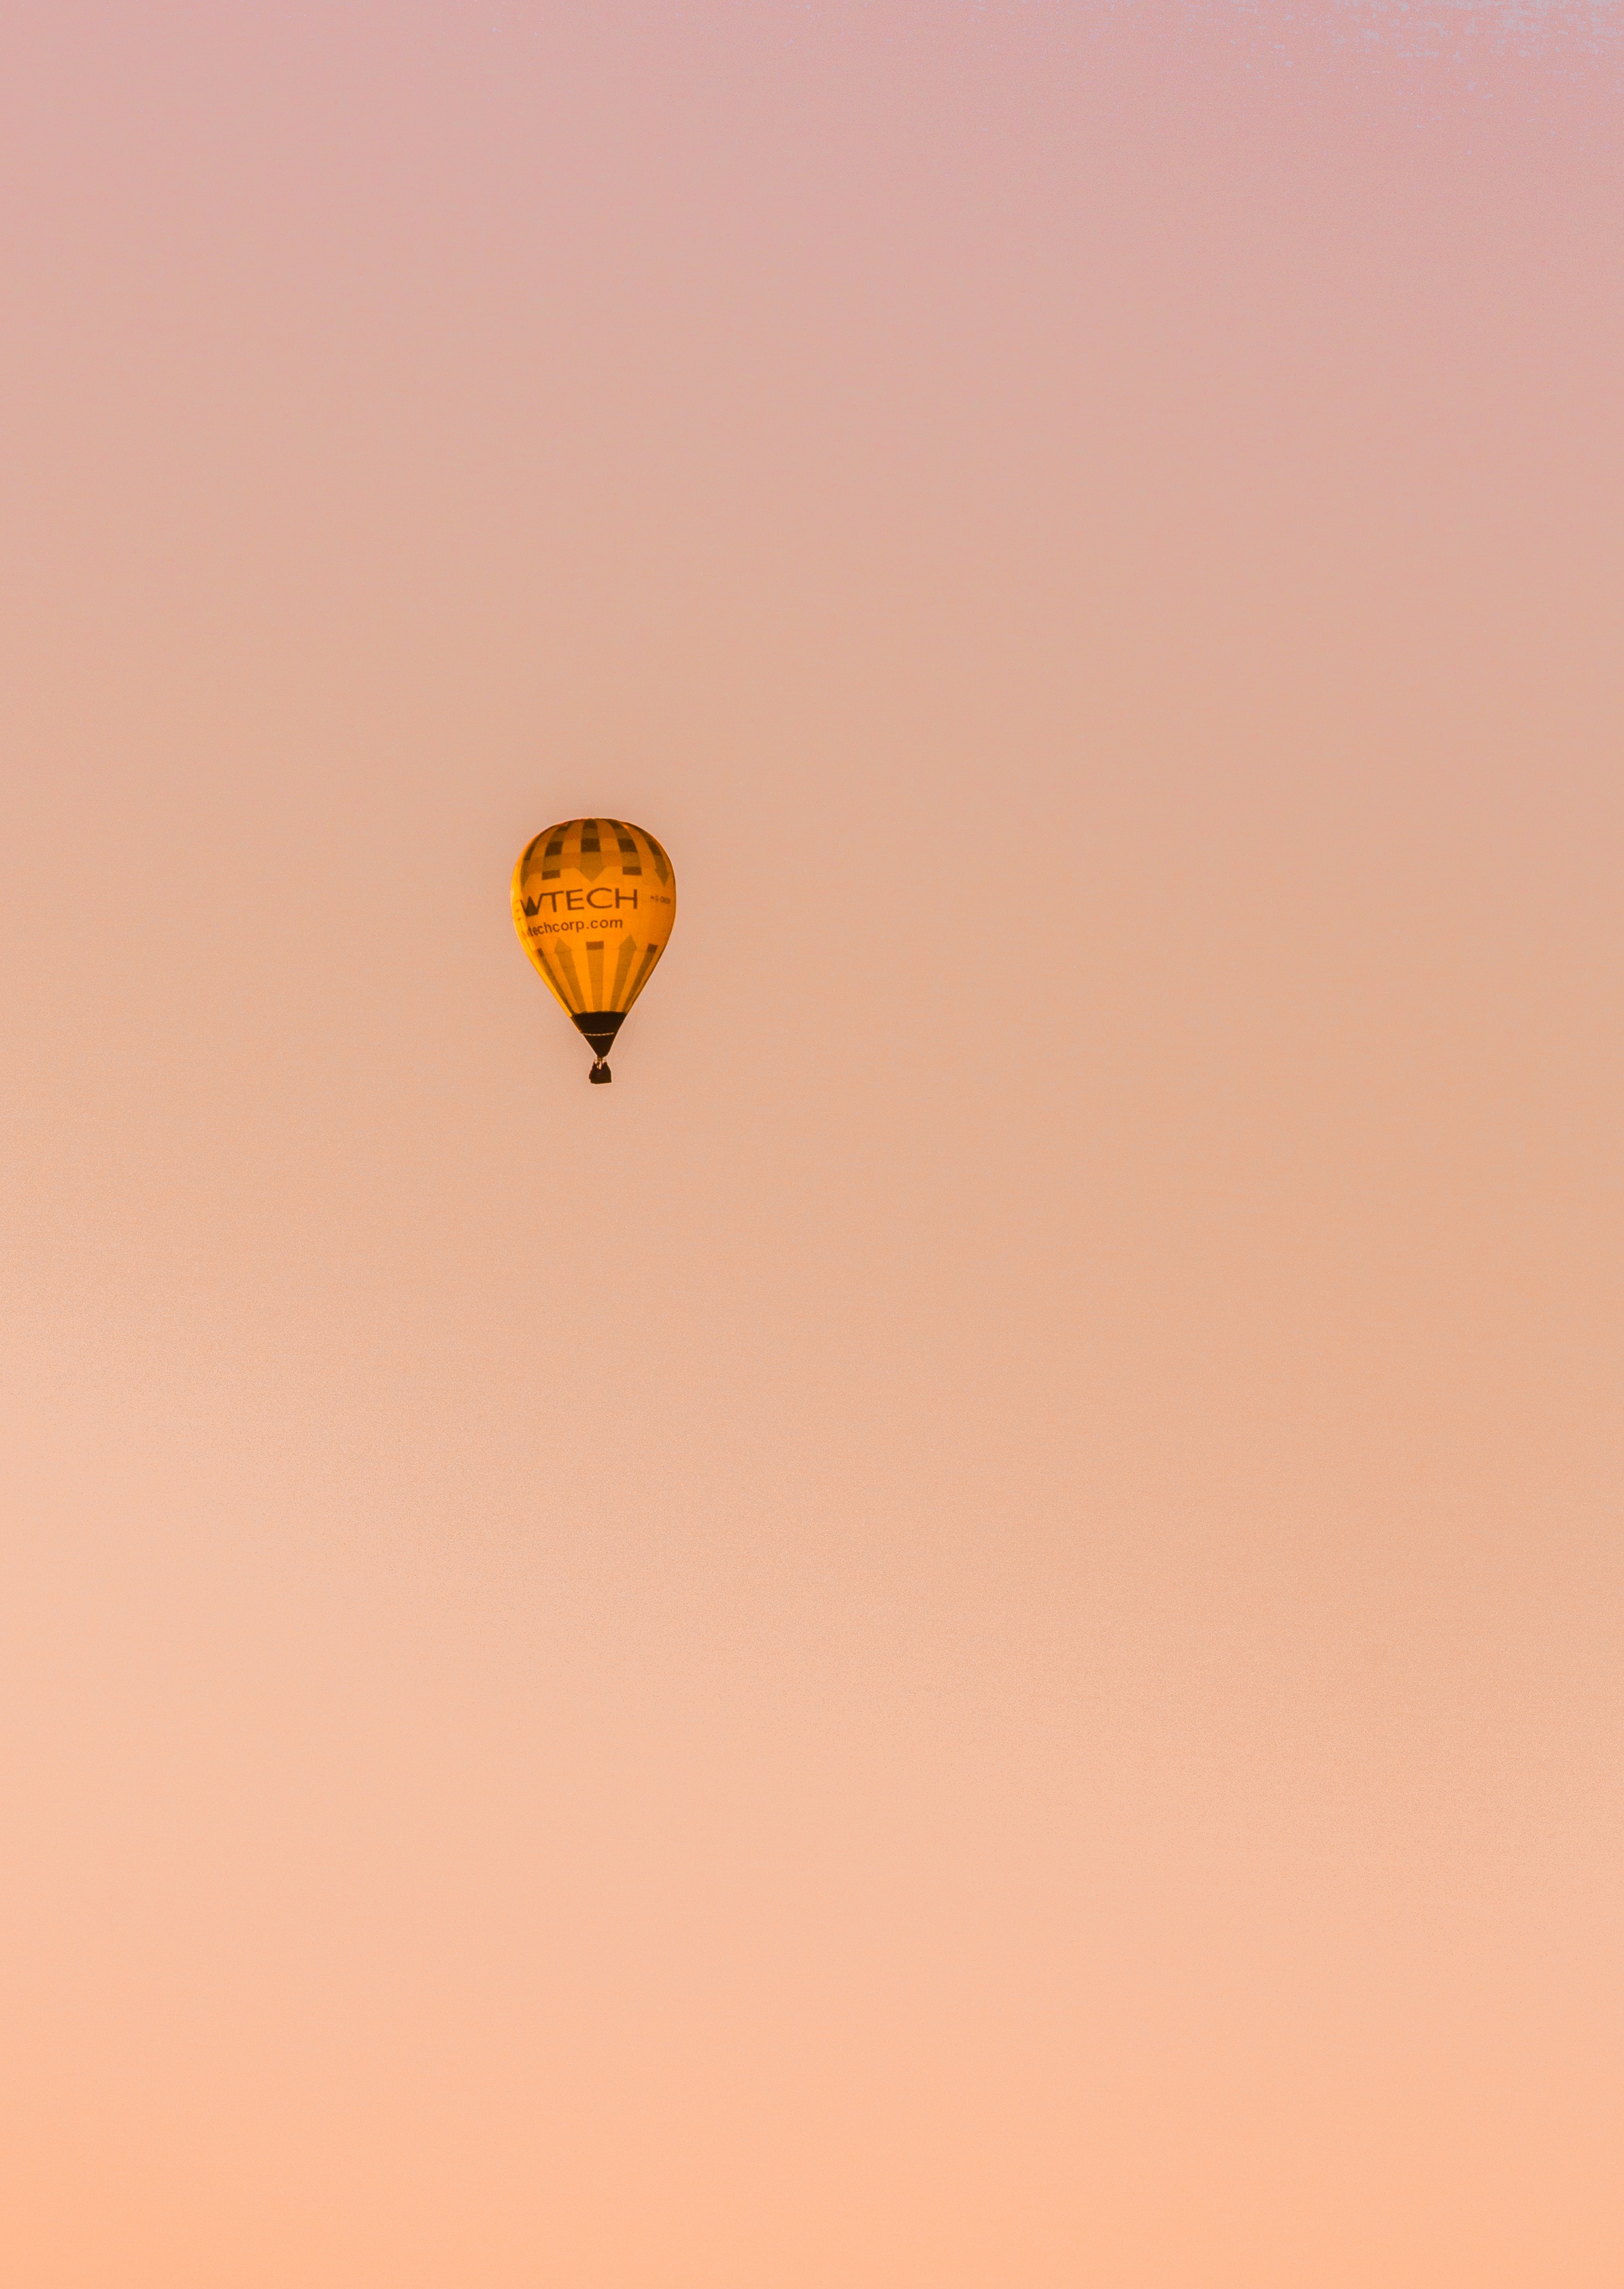
sky, hot air balloon, aircraft, vehicle, illustration, hot air ballooning, atmosphere of earth